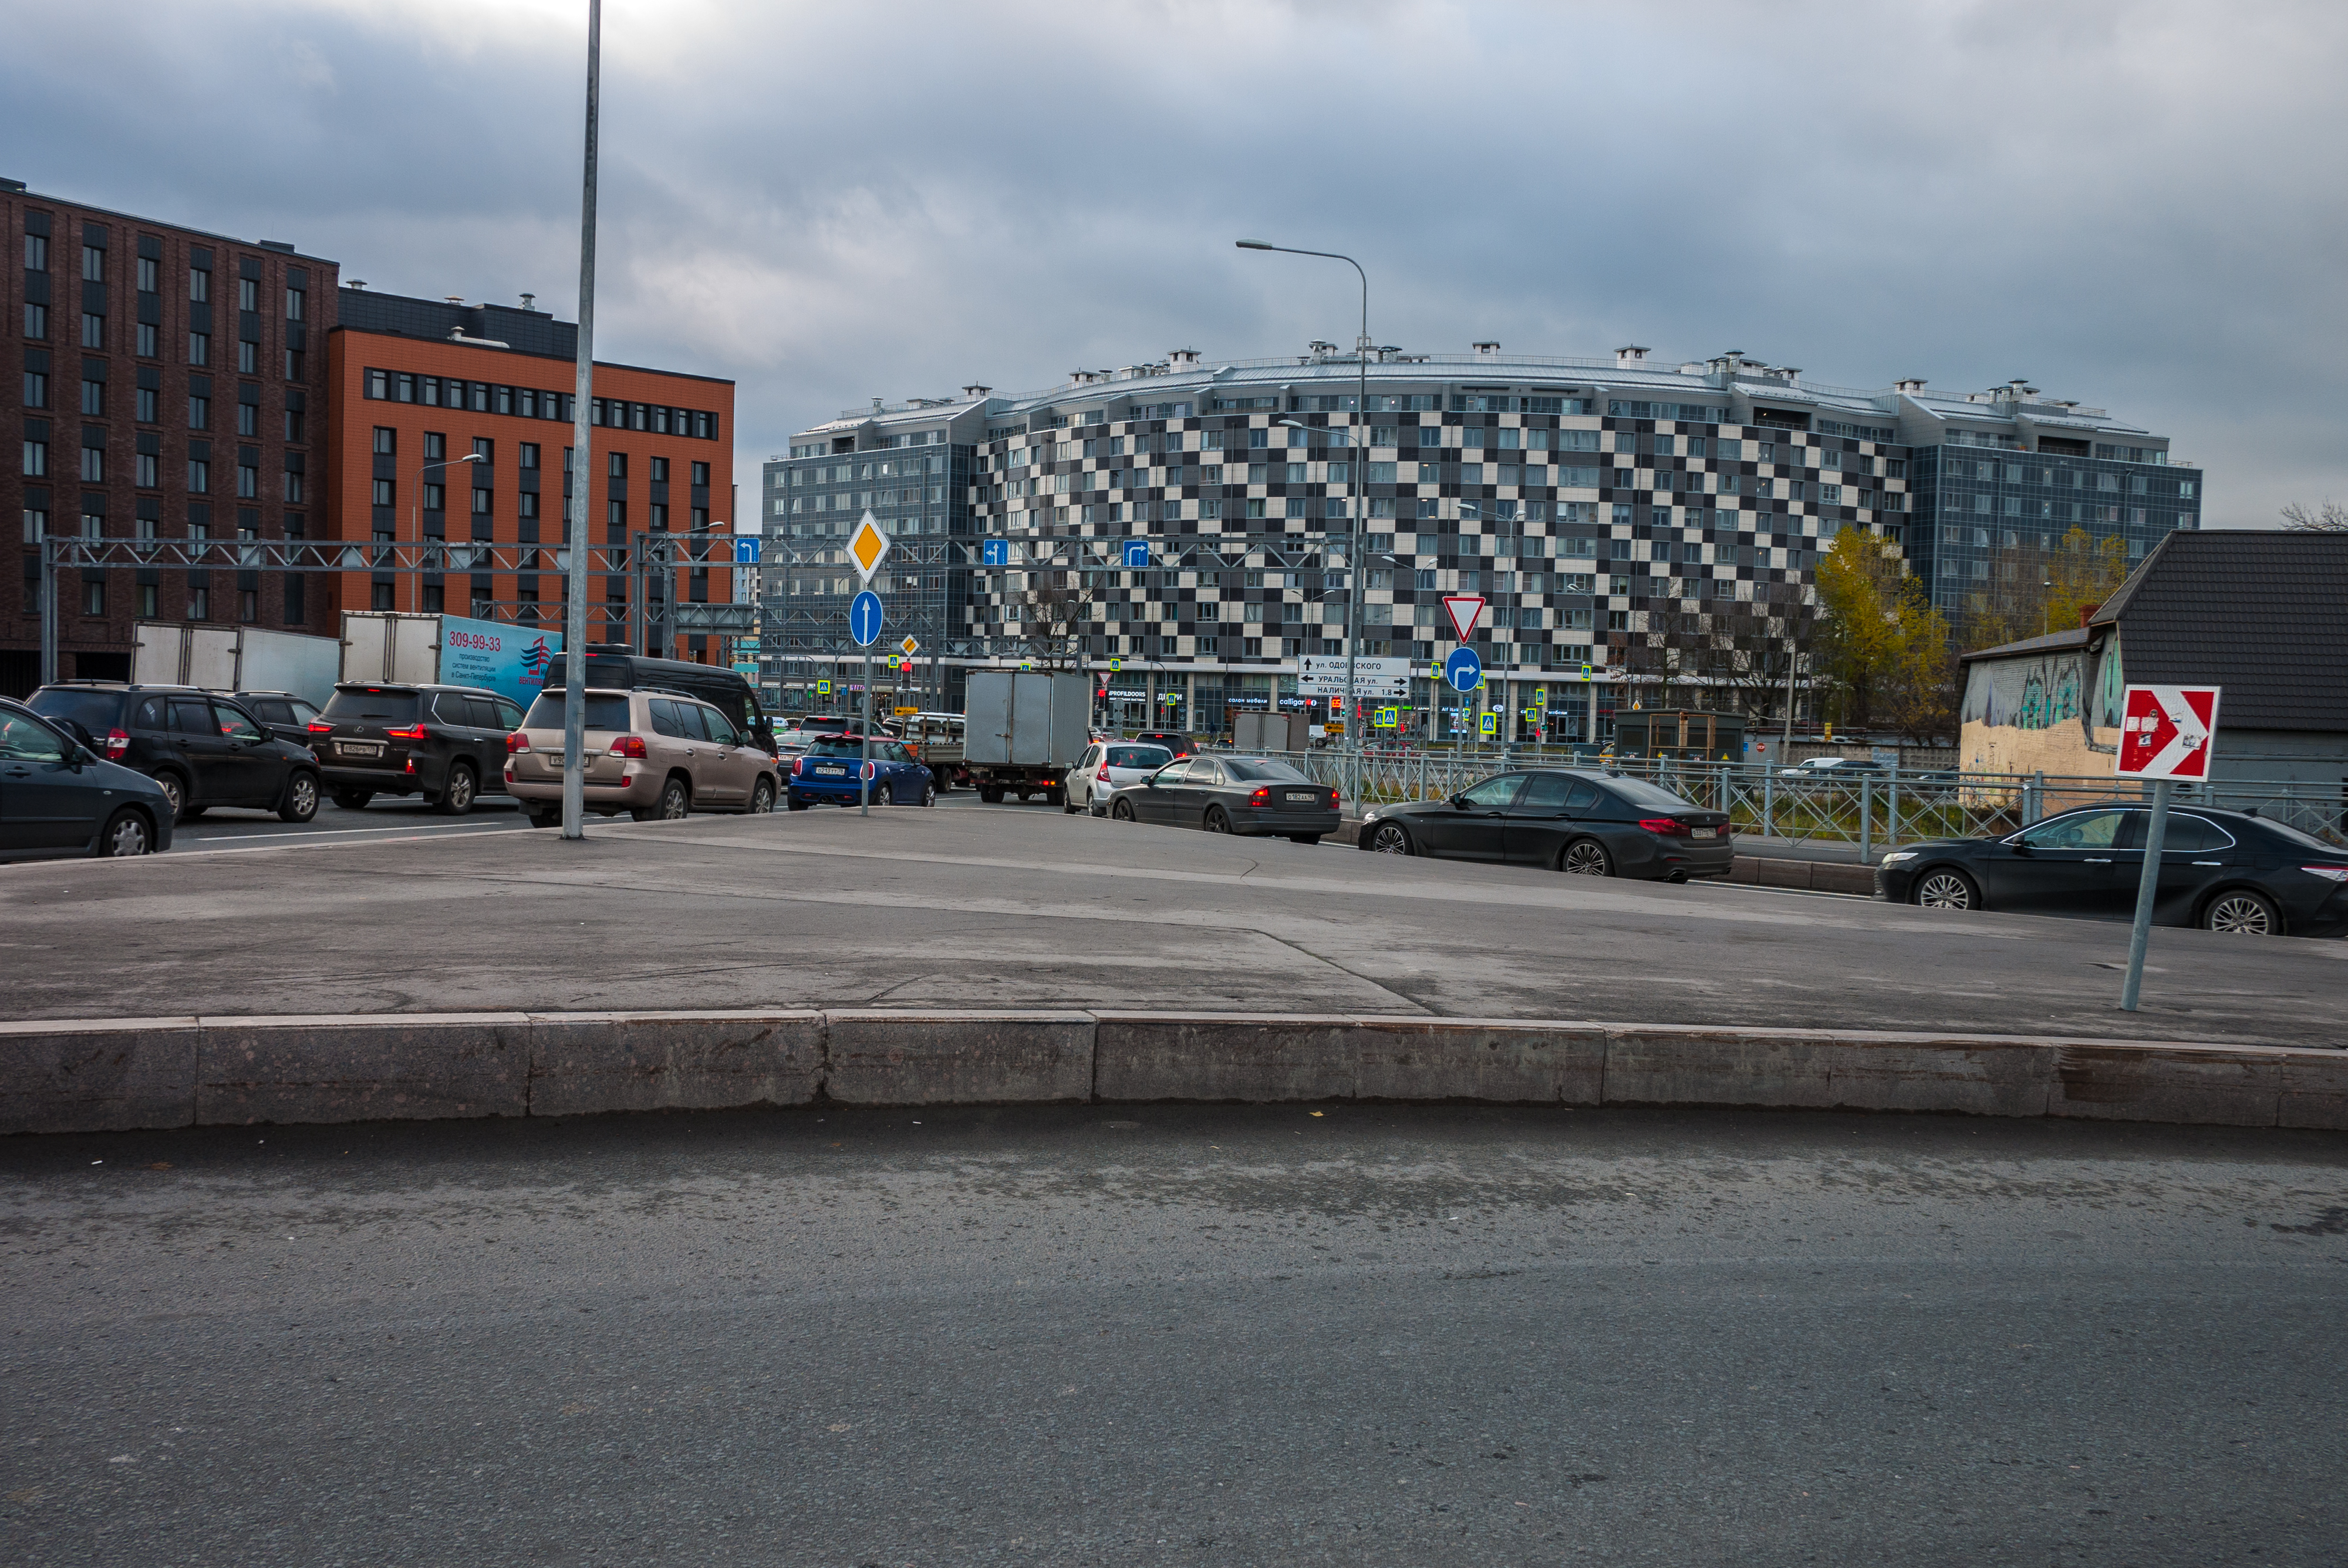
images, wheel, tire, cloud, sky, building, car, street light, window, road surface, vehicle, asphalt, urban design, thoroughfare, residential area, public space, facade, parking, road, city, commercial building, house, sidewalk, mixed use, metropolis, winter, parking lot, street, lane, suburb, condominium, automotive tire, pedestrian, electricity, intersection, public utility, downtown, tower block, headquarters, town square, cityscape, truck, plaza, reflection, traffic, evening, transport, van